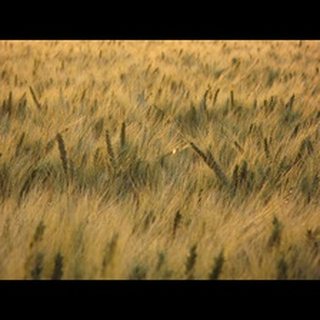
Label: wheat_blast